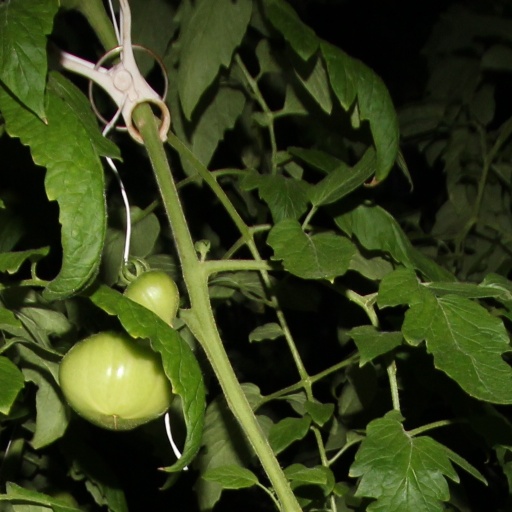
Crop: tomato